Bert Reitman

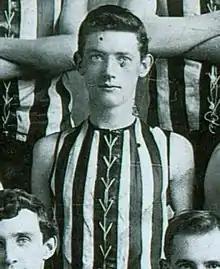
Reitman in 1906

Albert Blagdon Reitman (9 October 1887 – 12 May 1973) was an Australian rules footballer who played for the Collingwood Football Club in the Victorian Football League (VFL), and for the Williamstown Football Club in the Victorian Football Association (VFA).